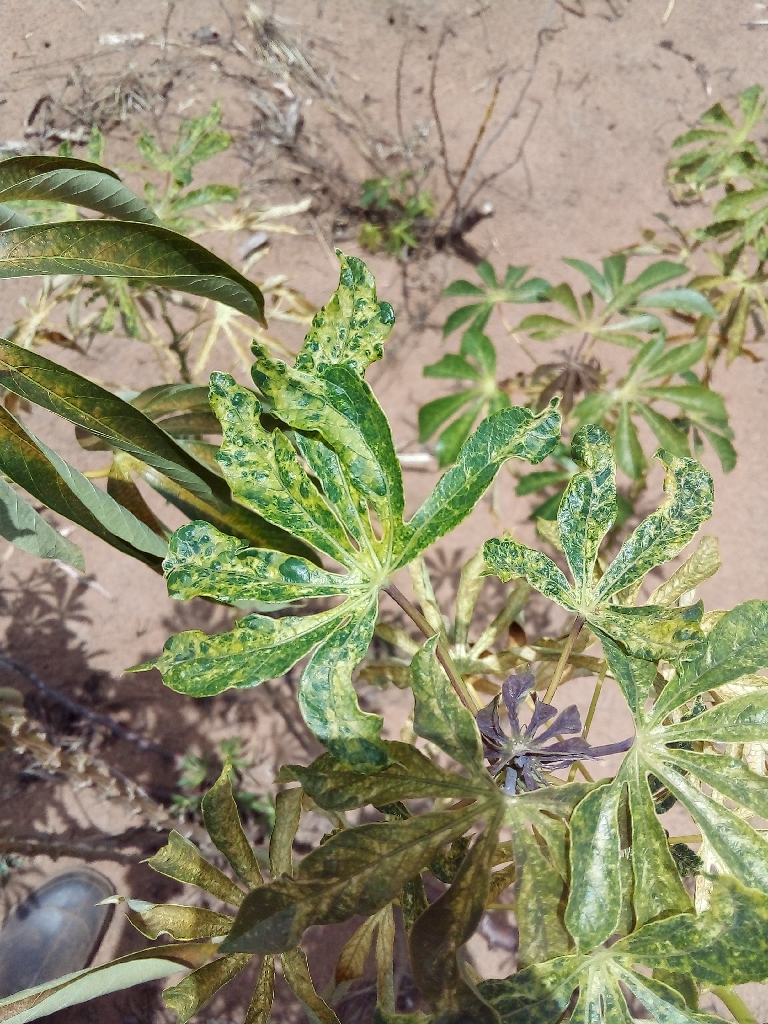
Label: cassava mosaic disease (cmd)